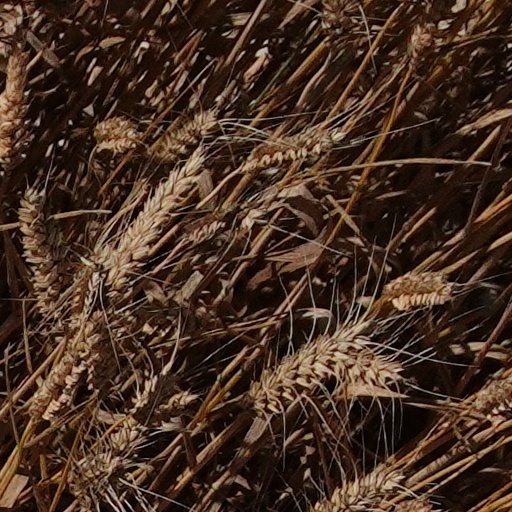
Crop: wheat